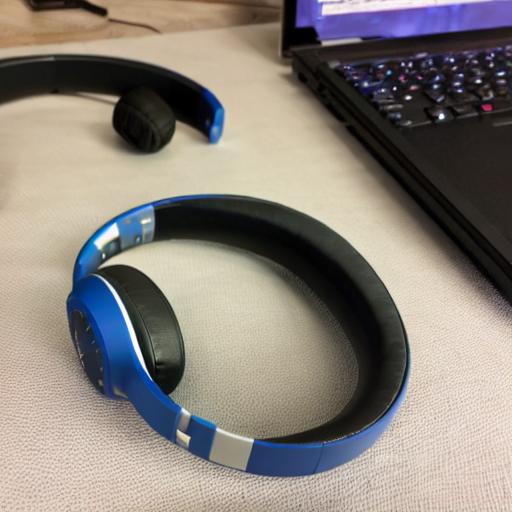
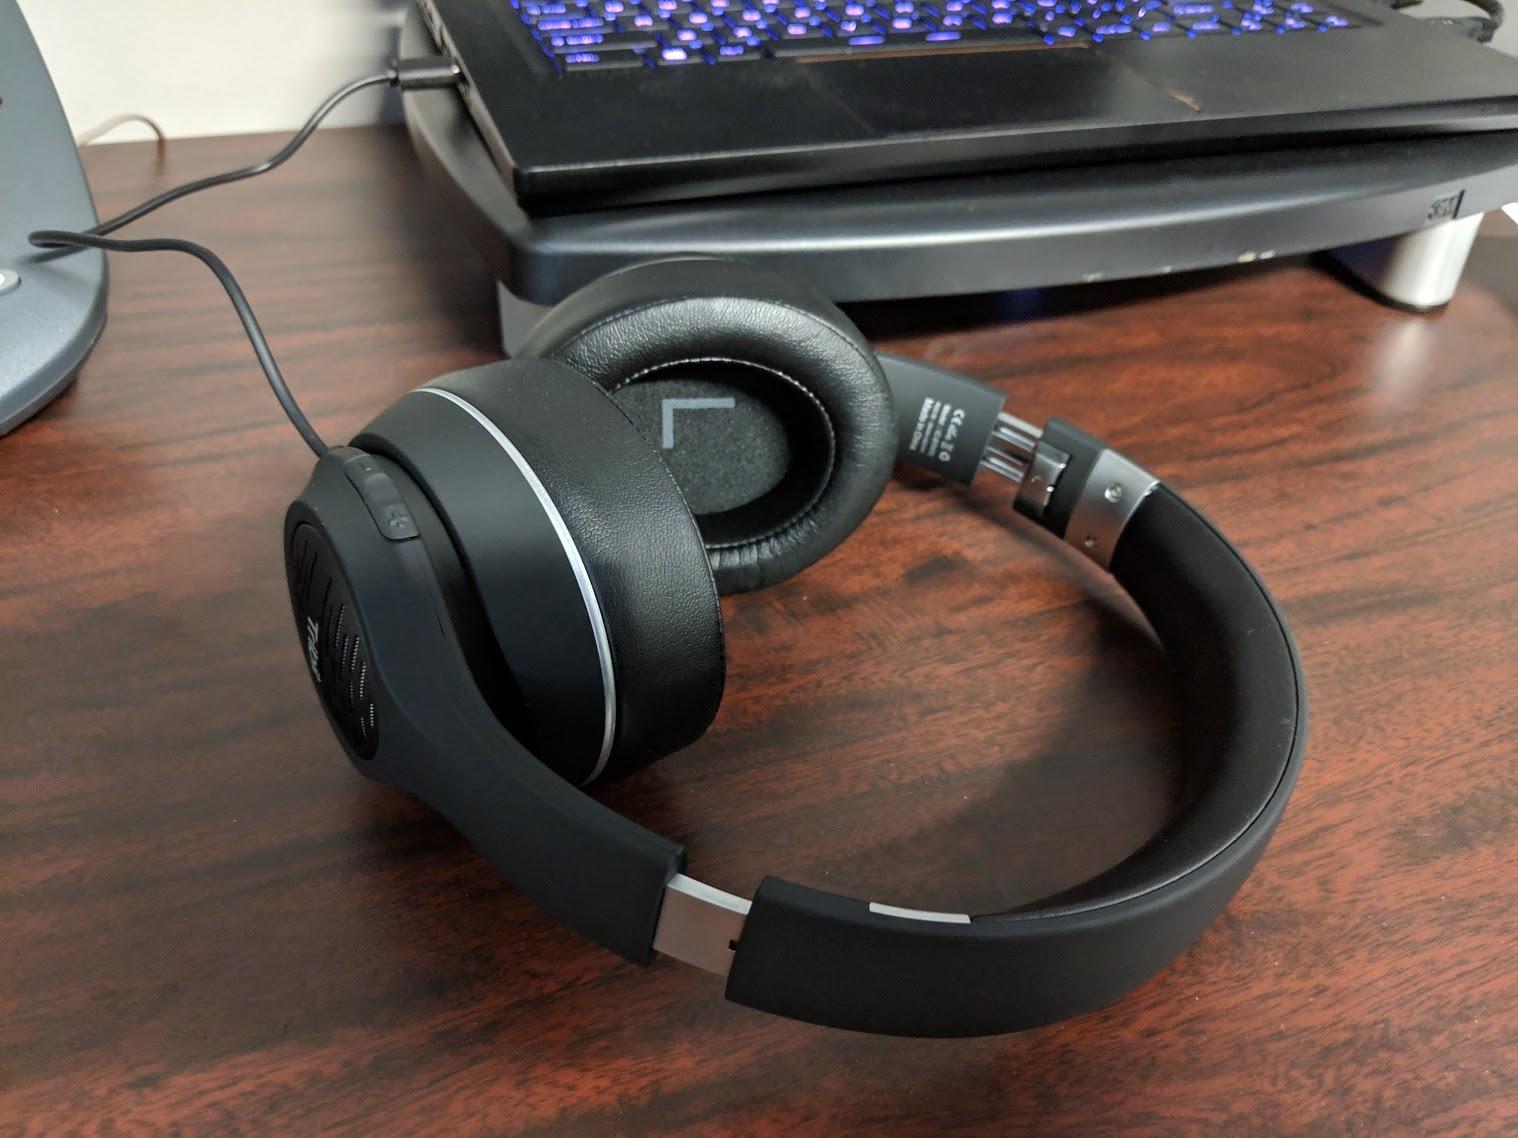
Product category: headphones
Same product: no